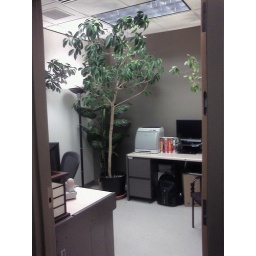
These plants were getting replaced so I gave them a good home in my office